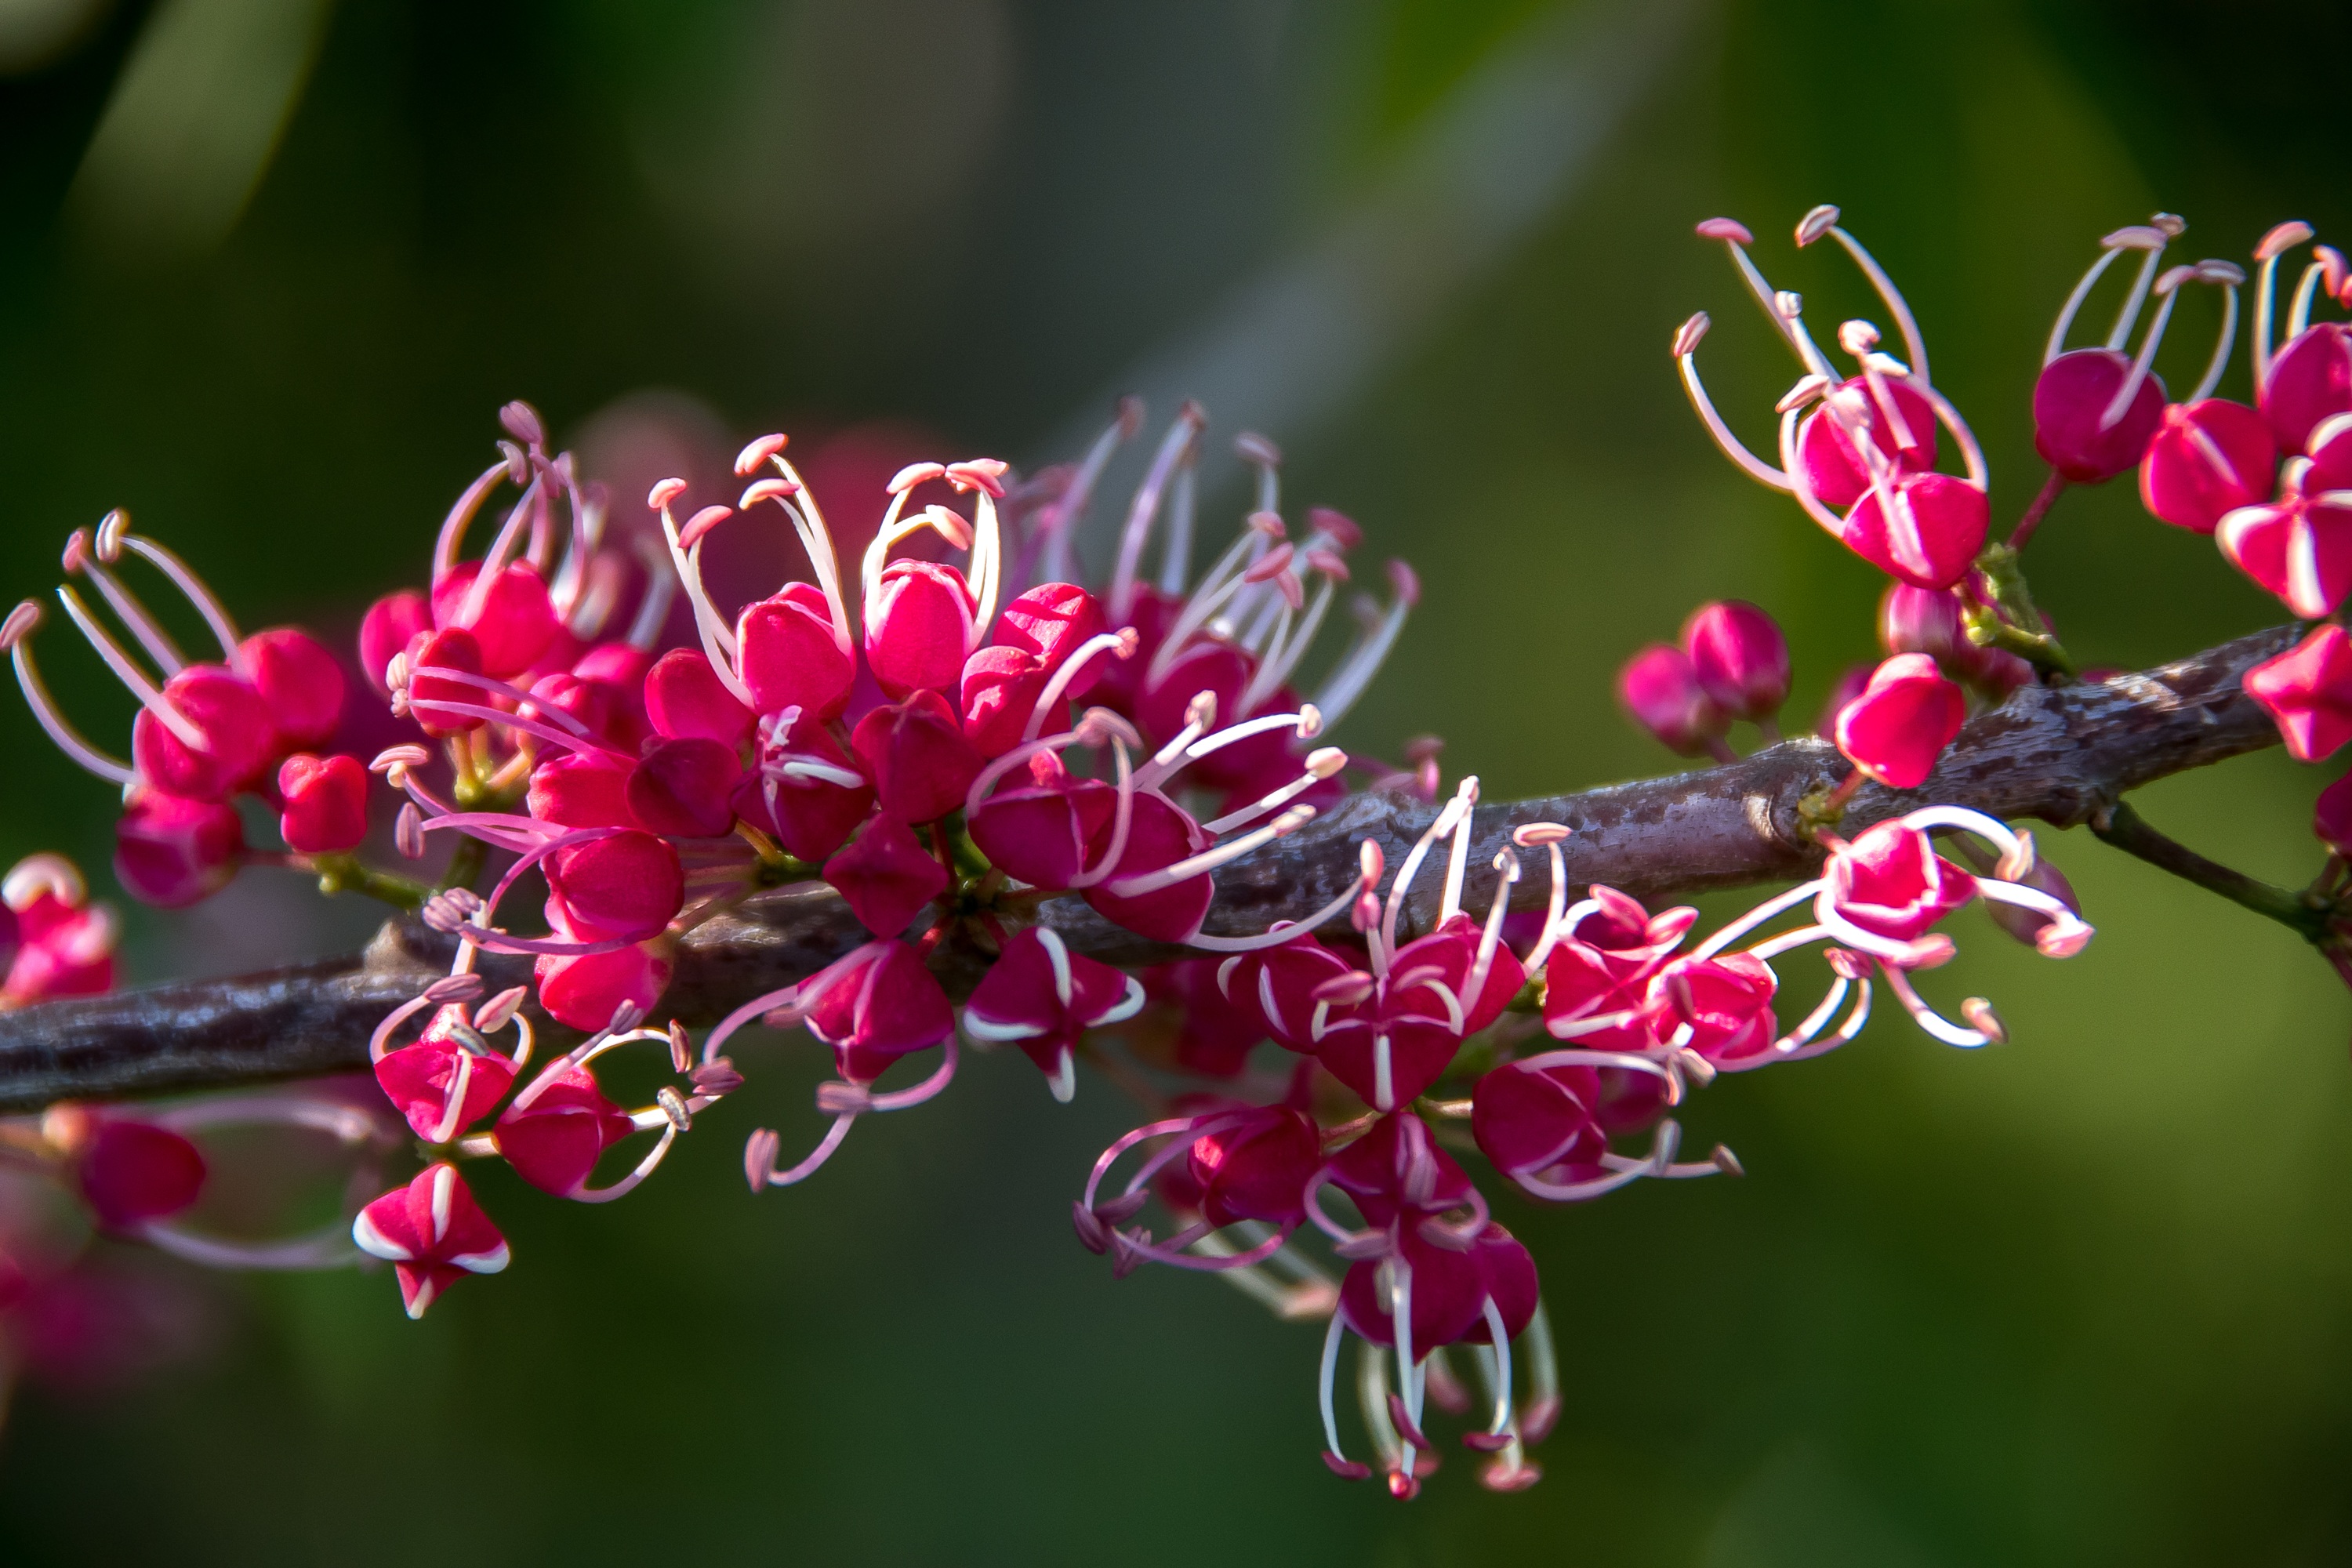
tree, nature, branch, blossom, plant, white, photography, leaf, flower, petal, herb, produce, botany, pink, flora, wildflower, flowers, close up, australia, twigs, shrub, rainforest, pretty, queensland, macro photography, flowering plant, sub tropical, land plant, pink euodia, melicope elleryana